Excubitors

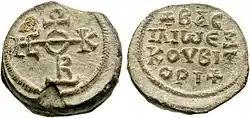
Lead seal of the Excubitor Basil (7th century)

The participation of the Excubitors in campaigns is well attested, such as in 598, when Emperor Maurice took them to defend the Anastasian Wall against the Avars. They served with Heraclius against the Sasanian Persians, and some Excubitors appear as guards to Pope Martin I. During the later 7th century, like the before them, the Excubitors degenerated to a parade-ground unit that saw no active service. Indeed, it appears that during the 7th and early 8th centuries, the titles of and were awarded as court dignities, paralleling the development of similar formerly military titles such as . This is evidenced by a large number of seals naming individual during this time, in stark contrast to the periods before and after, when the Excubitors are attested as an active military unit. Furthermore, in many of these seals, individual —as well as —are shown to have conjointly held bureaucratic offices, while at least one seal is known of a certain George, who was both and a (a member of the ).